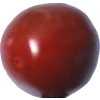
Label: tomato_cherry_maroon